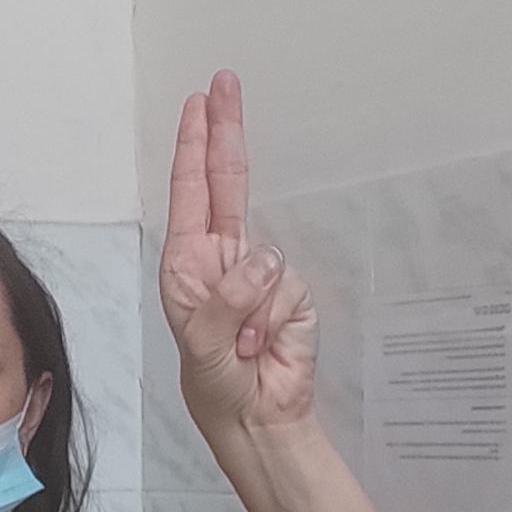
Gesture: two_up